O. D. Anosike

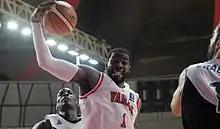
Anosike with Varese in 2016

Oderah "O. D." Anosike (born January 3, 1991) is an American professional basketball player who last played for the Gaziantep Basketbol of the Türkiye Basketbol Ligi (TBL). He played college basketball for Siena College. In the 2011–12 NCAA Division I season, Anosike led Division I in rebounding, with a 12.5 per game average. He then repeated as the country's top rebounder in 2012–13, with an 11.4 per game average.